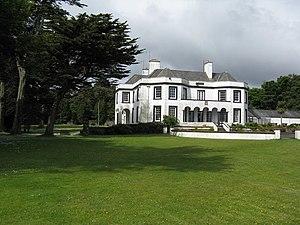
Ronald John McNeill, 1ᵉʳ baron Cushendun, PC est un politicien conservateur britannique.